Bacău

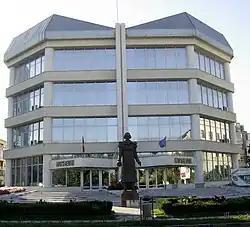
Museum Complex '"Iulian Antonescu"

The Bacău railway station ("Gara Bacău") is one of the busiest in Romania; it has access to the Romanian railway main trunk number 500. Thus the city is connected to the main Romanian cities; the railway station is an important transit stop for international trains from Ukraine, Russia, and Bulgaria.